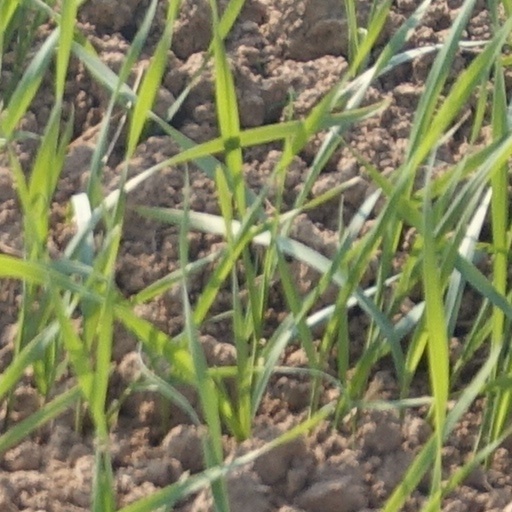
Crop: wheat